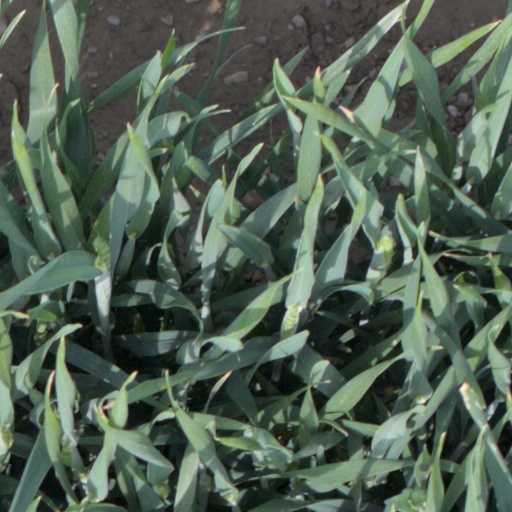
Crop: wheat